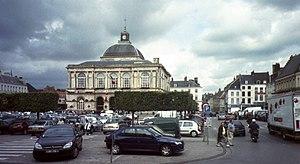
Mairie de Saint-Omer (Pas-de-Calais, France).